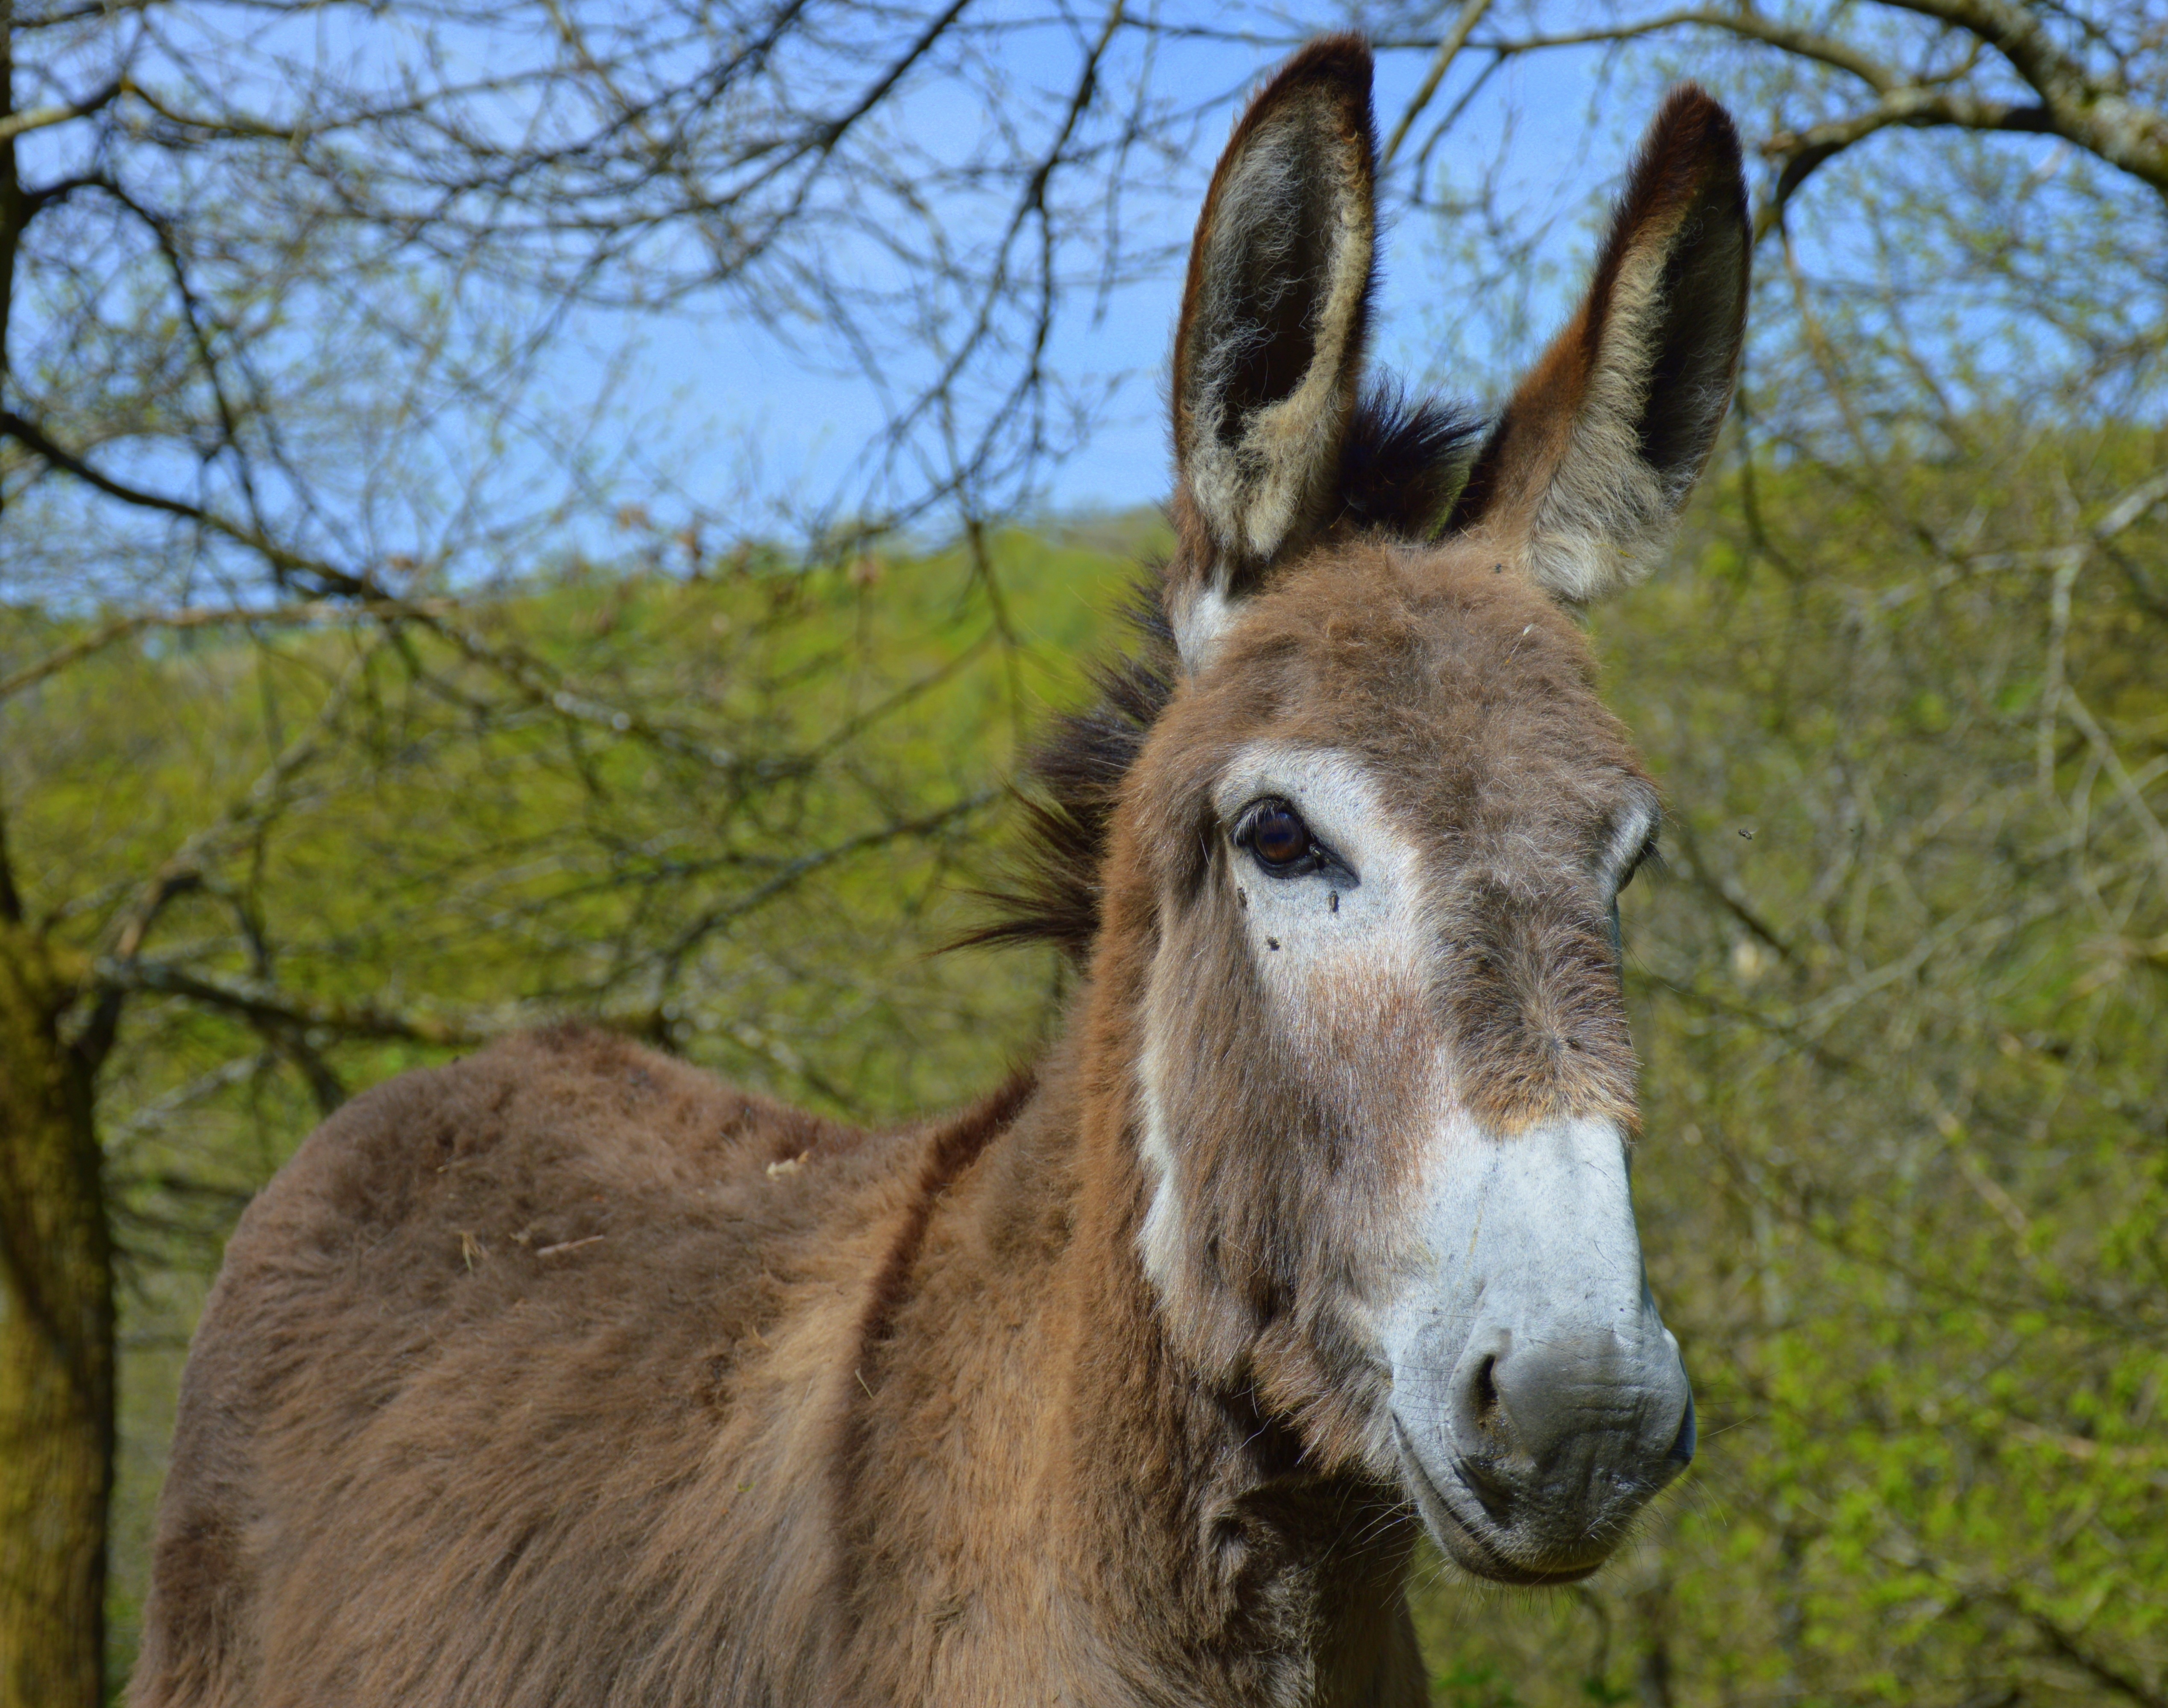
animal, wildlife, pasture, grazing, mammal, fauna, donkey, equine, vertebrate, pack animal, ass of the cotentin, horse like mammal